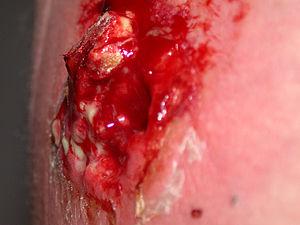
Le Staphylococcus aureus résistant à la méticilline ou, en anglais : Methicillin-resistant Staphylococcus aureus est un Staphylococcus aureus caractérisé par sa résistance à un antibiotique, la méticilline.